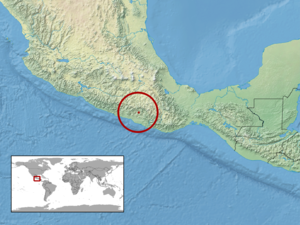
Xenosaurus penai est une espèce de sauriens de la famille des Xenosauridae.